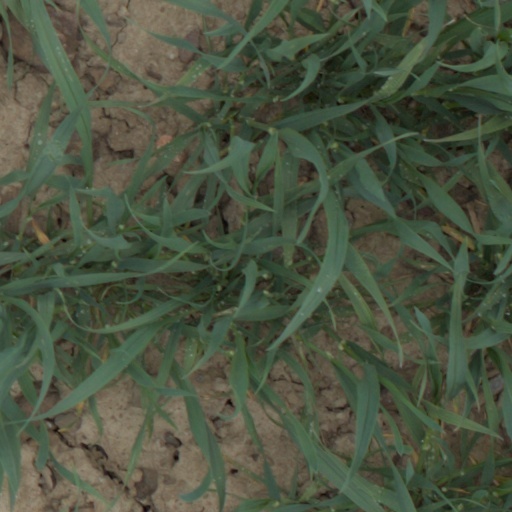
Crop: wheat